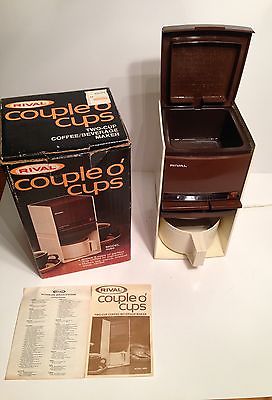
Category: coffee maker